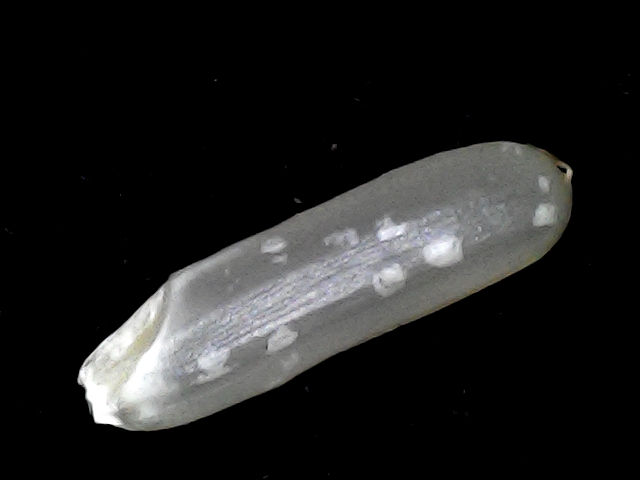
Rice variety: BD57